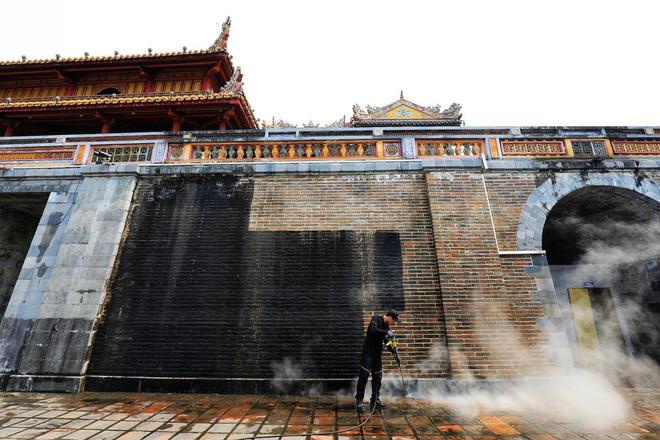
có một người đàn ông mặc áo đen đang xịt nước ở bên bức tường